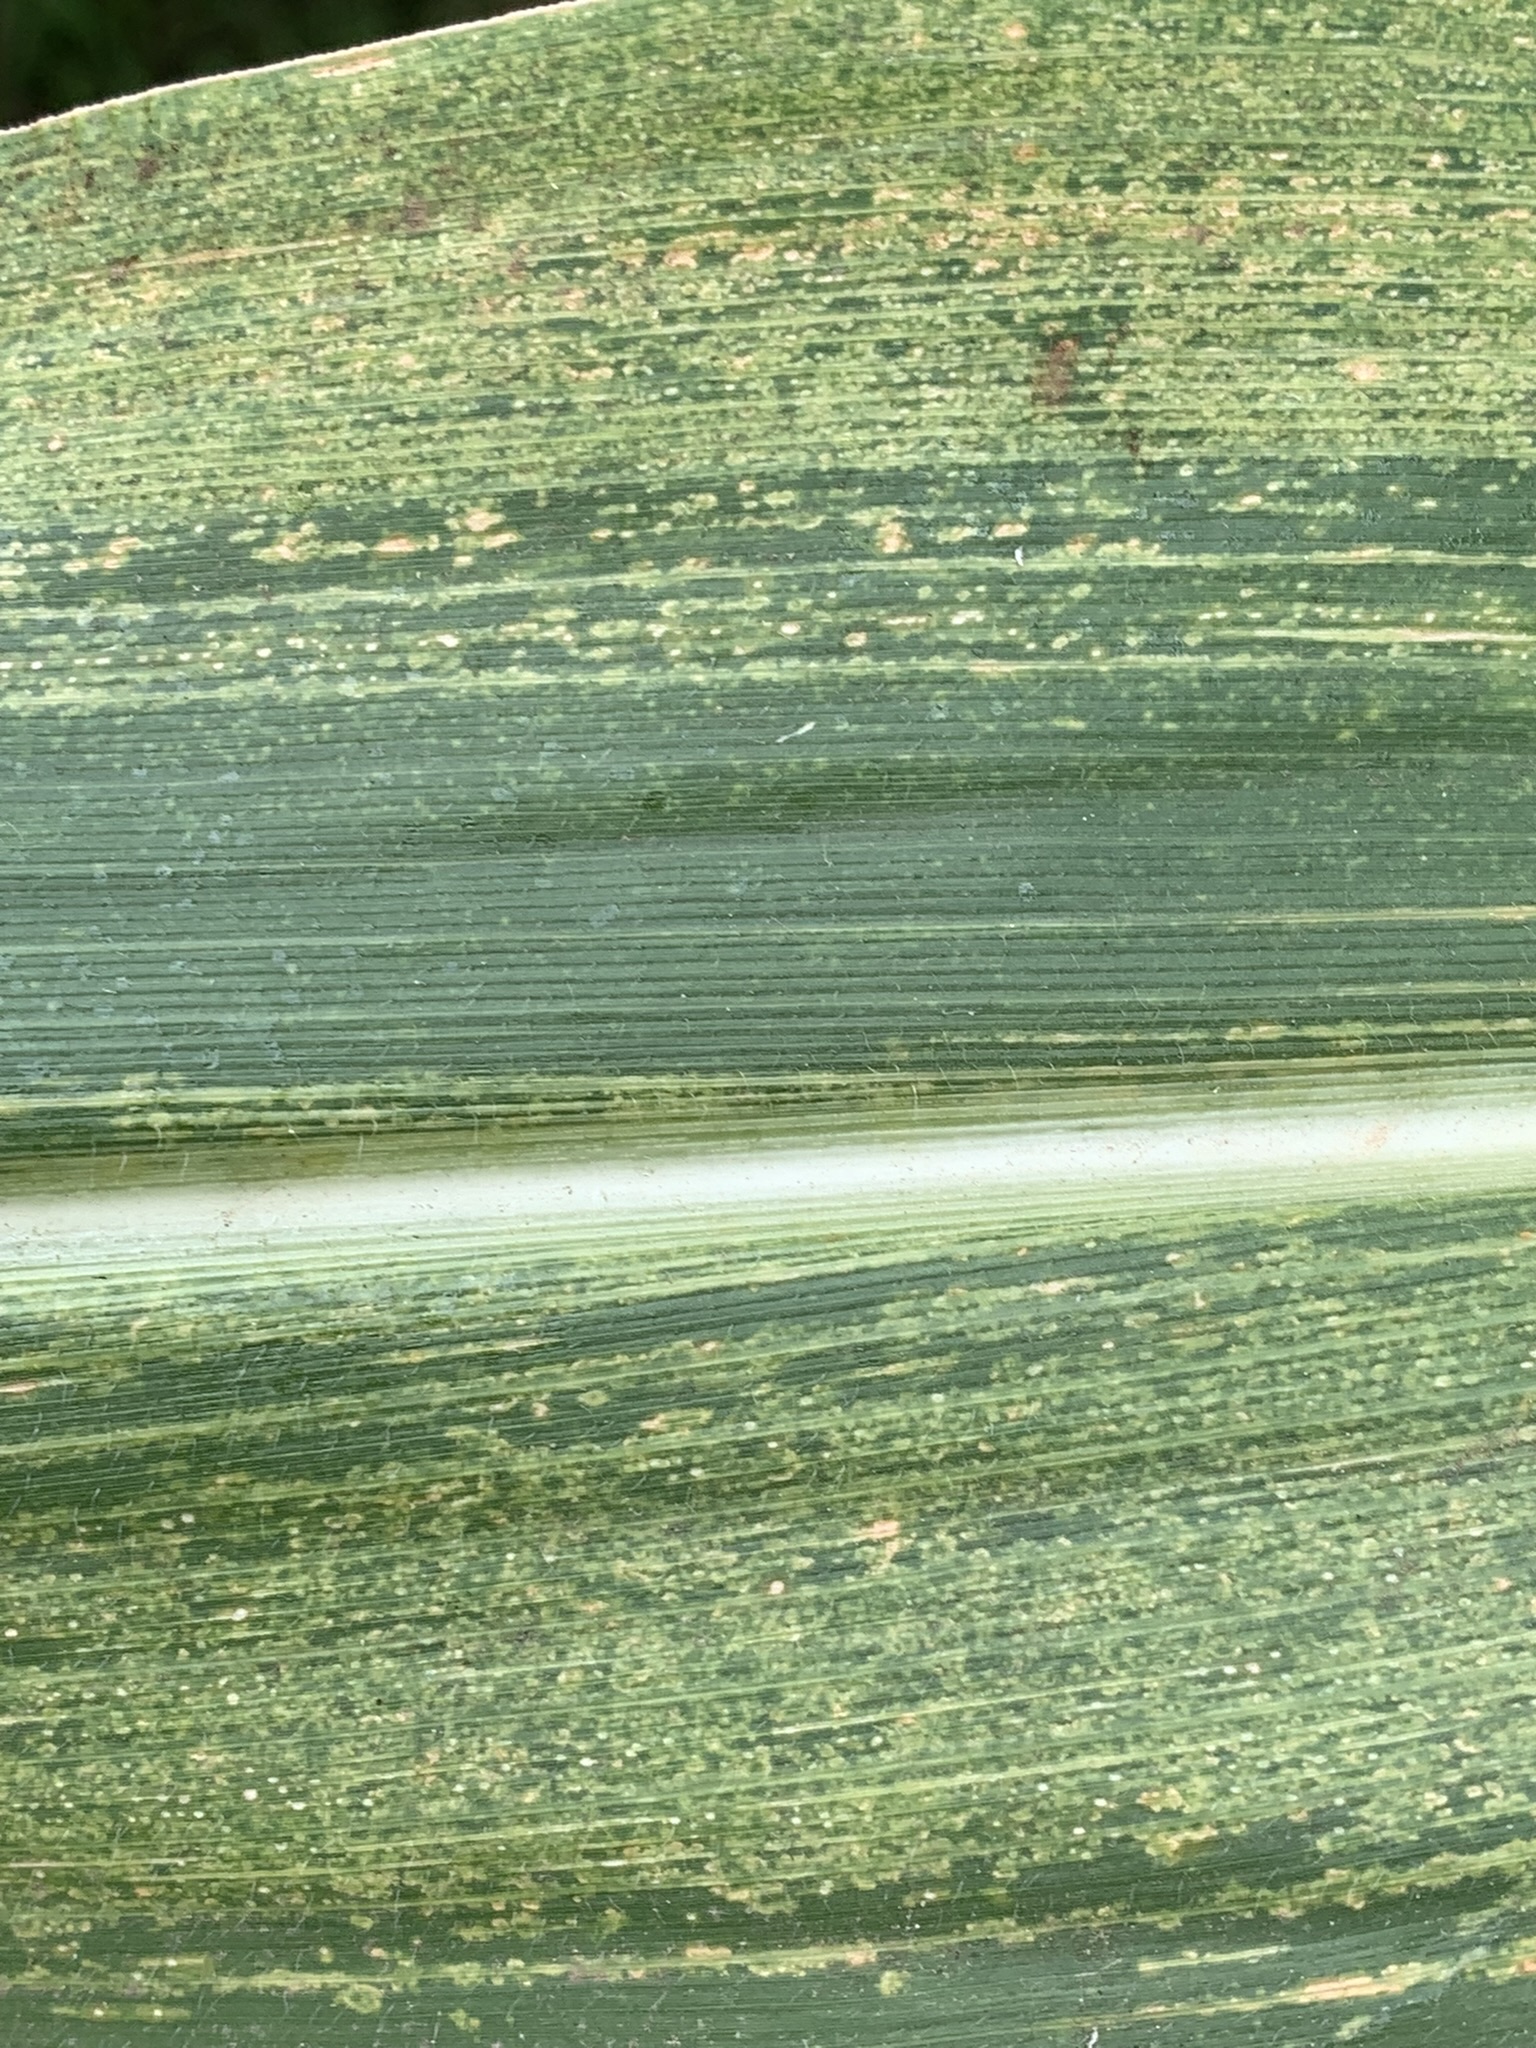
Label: MSV